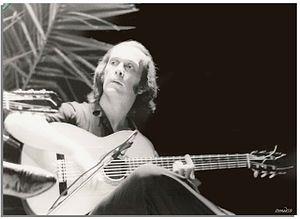
Francisco Sánchez Gómez, connu sous le nom de Paco de Lucía [ˈpä.ko̞ ð̞e̞ lu.ˈθi.ä], né le 21 décembre 1947 à Algésiras en Espagne et mort le 25 février 2014 à Playa del Carmen au Mexique, est un guitariste espagnol.
L'Andalousie est une région d'Espagne qui est connue pour son flamenco, une forme de musique et de danse souvent pratiquée par les peuples Gitans. Une influence arabe, berbère et musulmane, semble être commune à la musique andalouse, et est tout du moins plus présente que dans le reste de la musique espagnole.